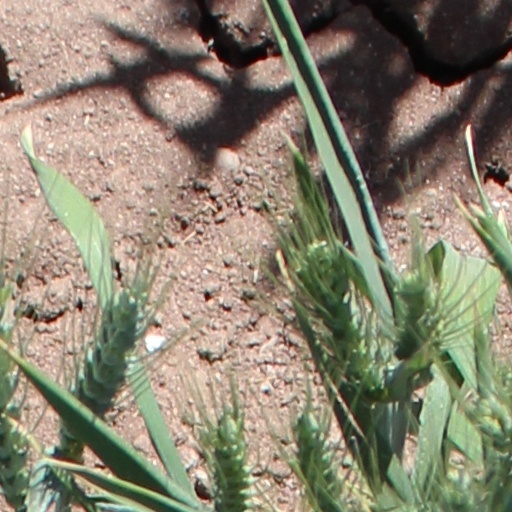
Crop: wheat